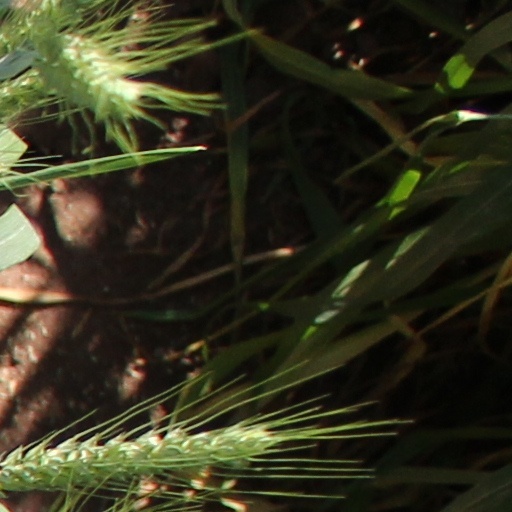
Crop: wheat